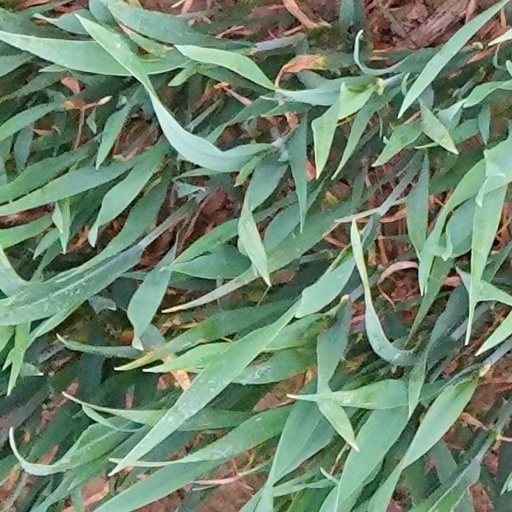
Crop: wheat